Zoroastrian Trust Funds of Europe

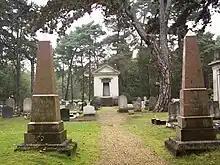
Zoroastrian graves at Brookwood Cemetery

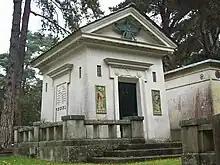
Zoroastrian building at Brookwood Cemetery

Notable visitors to The Zoroastrian Centre in recent years include: Prince Philip, Duke of Edinburgh; Dr. Rowan Williams; the Archbishop of Canterbury; Prince Edward, Earl of Wessex; and Sophie, Countess of Wessex.